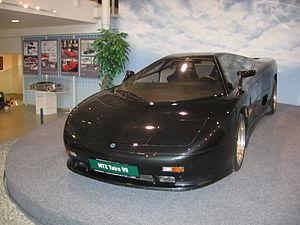
Tatra est une entreprise tchèque fabriquant des camions depuis 1898, et qui a exercé l’activité de constructeur automobile entre 1897 et 1998. Pionnier dans ce domaine en Europe centrale, Tatra a longtemps été réputé pour ses grandes routières aux lignes aérodynamiques. La marque a également produit des avions et des bus.